Yusuke Kosai

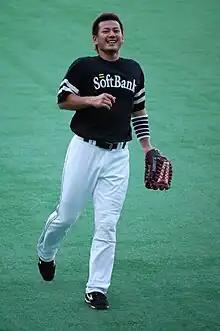
Kosai with the Fukuoka SoftBank Hawks

Yusuke Kosai (小斉 祐輔, born April 30, 1983, in Matsubara, Osaka) is a Japanese professional baseball infielder for the Tohoku Rakuten Golden Eagles in Japan's Nippon Professional Baseball.